Scary Road Is Fun

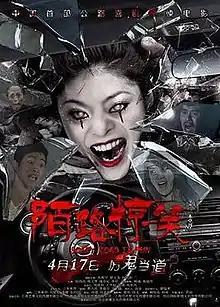
Film poster

Scary Road is Fun is a 2015 Chinese comedy thriller film directed by Samm Chan. It was released on April 17, 2015.